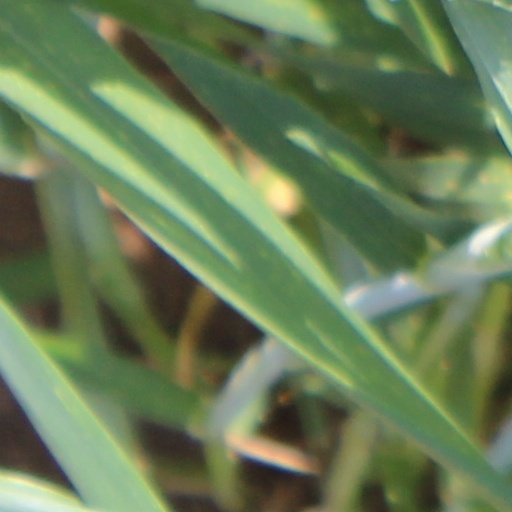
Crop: wheat